2023 Bass Pro Shops Night Race

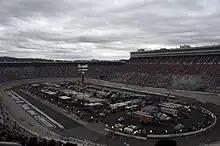
Bristol Motor Speedway, the track where the race was held.

The Bristol Motor Speedway, formerly known as Bristol International Raceway and Bristol Raceway, is a NASCAR short track venue located in Bristol, Tennessee. Constructed in 1960, it held its first NASCAR race on July 30, 1961. Despite its short length, Bristol is among the most popular tracks on the NASCAR schedule because of its distinct features, which include extraordinarily steep banking, an all concrete surface, two pit roads, and stadium-like seating. It has also been named one of the loudest NASCAR tracks.